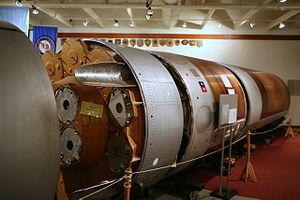
Le missile mer-sol balistique stratégique UGM-73 Poseidon était en service de lafr:United States Navy entre le 31 mars 1971 jusqu'en septembre 1992.